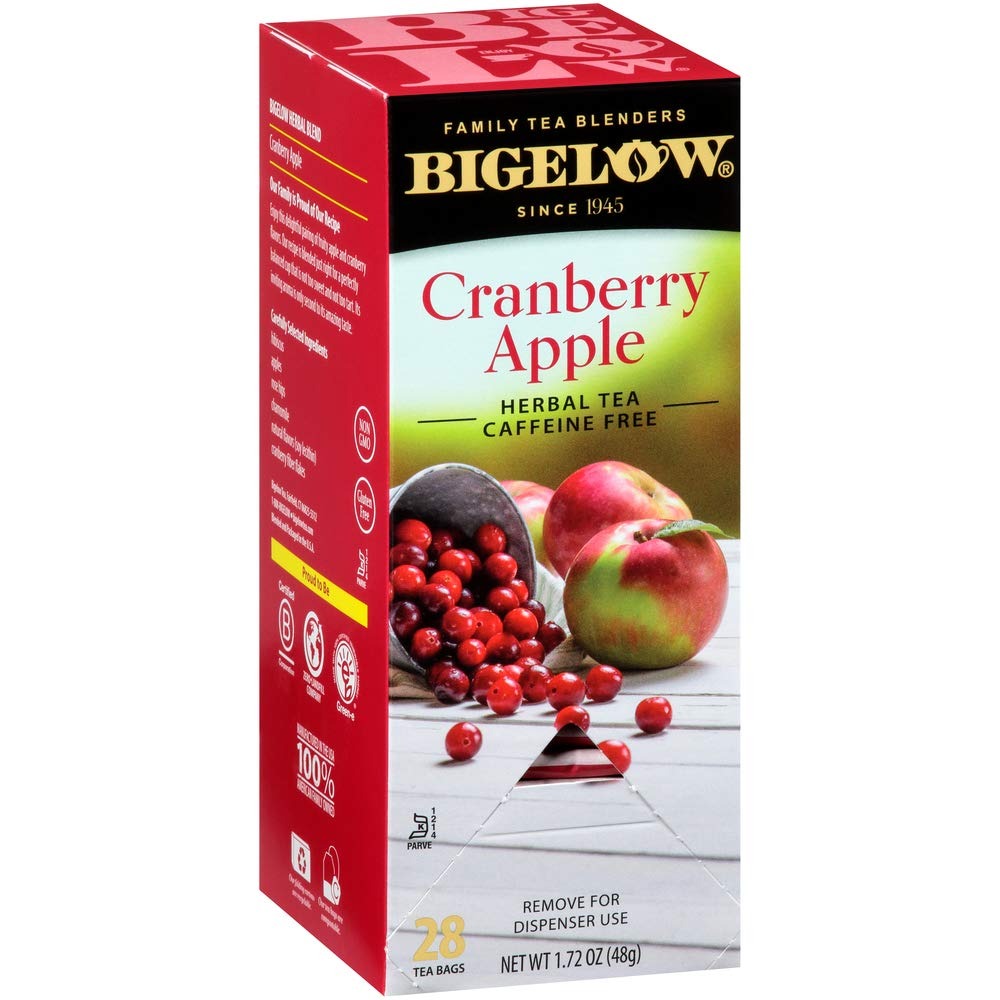
Item Name: BigelowCranberry Apple Herbal Tea Bags 28-Count Boxes (Pack of 6) Cranberry Apple Hibiscus Flavored Herbal Tea Bags All Natural Non-GMO
Bullet Point 1: AUTUMN DELIGHT: Crisp and tangy apples and cranberries meet sweet spices in this all natural herbal tisane. A medley of seasonal flavors, our blend will delight your senses. Enjoy a steaming cup for a soul warming treat on cool autumn days. Enjoy sweetened or plain.
Bullet Point 2: Individually Wrapped: Bigelow tea always come individually wrapped in foil pouches for peak flavor, freshness, and aroma to enjoy everywhere you go! Gluten-free, calorie-free, & Kosher certified; Bigelow tea delivers on all the health benefits of tea.
Bullet Point 3: Try Every Flavor: There's a Bigelow Tea for every mood and any time of day. Wake up in the morning with English Breakfast, enjoy an afternoon antioxidant boost from Green Tea, or relax & restore with one of our variety of caffeine free herbal teas.
Bullet Point 4: Blended and Packaged in the USA: In 1945 Ruth Campbell Bigelow created our first tea, Constant Comment, a strong, flavorful black tea blended with aromatic orange peel and sweet warming spices. Today, Bigelow is still 100% Family Owned
Bullet Point 5: Uncompromised Quality: Since 1945, Bigelow Tea has been a leader in premium tea and proud to be a Certified B Corporation - meeting the highest verified standards of social and environmental performance, transparency and accountability
Value: 168.0
Unit: Count

Price: 25.5